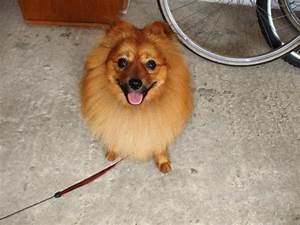
Label: dog